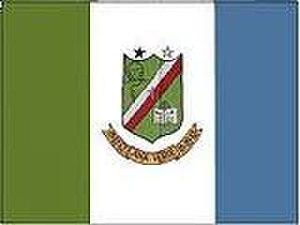
Cana Verde est une municipalité brésilienne de l'État du Minas Gerais et la microrégion de Campo Belo.